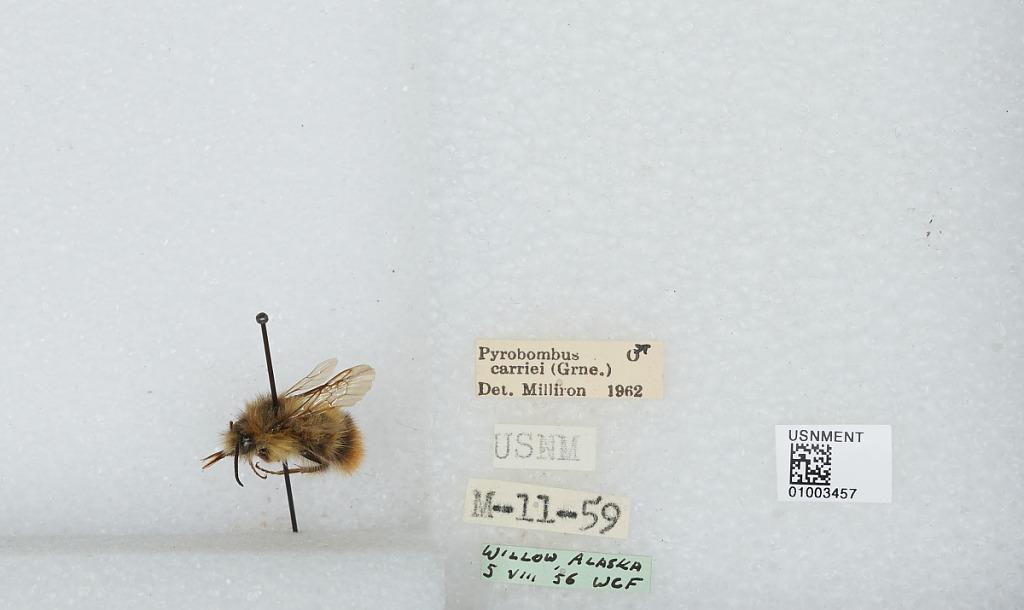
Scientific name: Bombus (Pyrobombus) frigidus Smith
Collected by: C. F.
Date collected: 1956-8-5
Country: United States
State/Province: Alaska
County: Matanuska-Susitna
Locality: Willow
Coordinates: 61.7694, -149.991
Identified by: Milliron